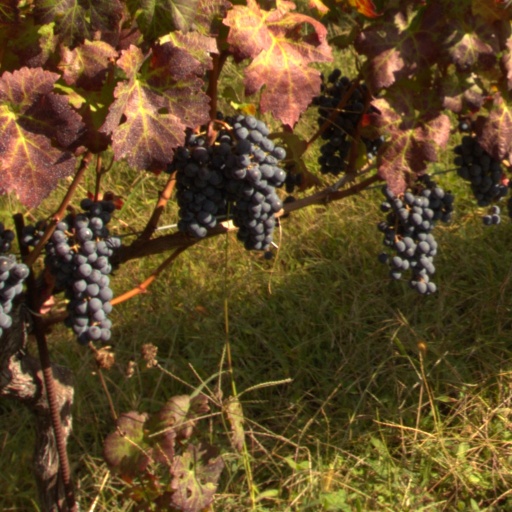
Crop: grape